Jupiter Dolichenus

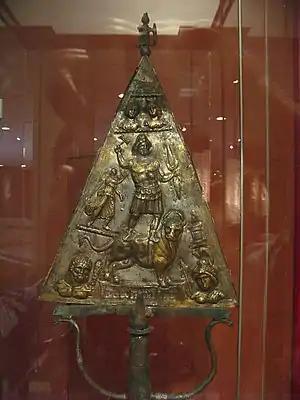
Jupiter Dolichenus bronze plaque from Lussonium (Dunakömlőd), Hungary. Hungarian National Museum, Budapest.

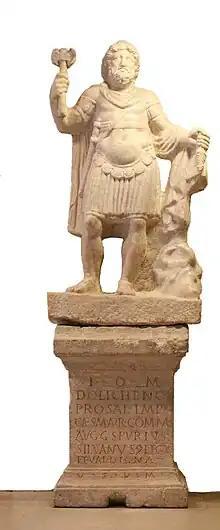
(centurio) leg(ionis) X G(eminae) / et Val(eria) Digna / v(otum) s(olverunt) l(ibentes) m(erito)" ‘To Jupiter Optimus Maximus Dolichenus, for the well-being of Emperor Caesar M. Aurelius Commodus Augustus, C. Spurius Silvanus—a centurion of the "legio X Gemina"—and Valeria Digna freely and deservedly fulfilled their vow’.

Jupiter Dolichenus was a Roman god whose mystery cult was widespread in the Roman Empire from the early-2nd to mid-3rd centuries AD. Like several other figures of the mystery cults, Jupiter Dolichenus was one of the so-called 'oriental' gods; that is Roman re-inventions of ostensibly foreign figures in order to give their cults legitimacy and to distinguish them from the cults of the traditional Roman gods.